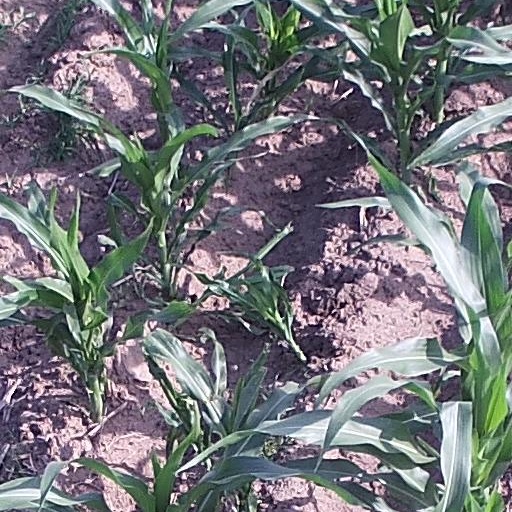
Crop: maize; corn